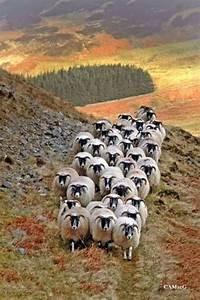
sheep